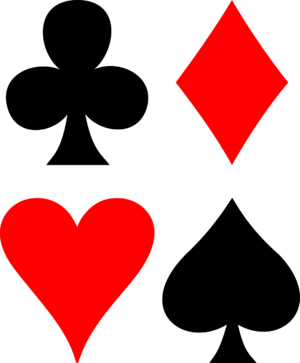
Spillekort
De fire kulører klør, ruder, hjerter og spar
Det almindeligste sæt spillekort i Nordeuropa, Nordamerika, Afrika og Asien er det franske sæt. Det består af 52 blade opdelt i fire kulører på hver 13 kort: spar, hjerter, klør og ruder. I det franske sæt er hver af de 13 kort nummereret som es, 2-10, knægt, dame og konge. Pakker med det franske sæt er desuden som regel forsynet med 3-4 jokere.